Triumph Spitfire

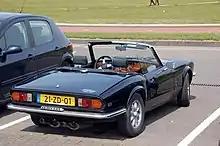
Rear view of a 1978 Spitfire 1500

While the rest of the world saw 1500s with a compression ratio of 8.0:1, the American market model was fitted with a single Zenith-Stromberg carburettor and a compression ratio reduced to 7.5:1 to allow it to run on lower octane unleaded fuel. With the addition of a catalytic converter and exhaust gas recirculating system, the engine only delivered (DIN) with a slower 0–60 mph time of 16.3 seconds. The notable exception to this was the 1976 model year, where the compression ratio was raised to 9.1:1. This improvement was short-lived, however, as the ratio was again reduced to 7.5:1 for the remaining years of production.